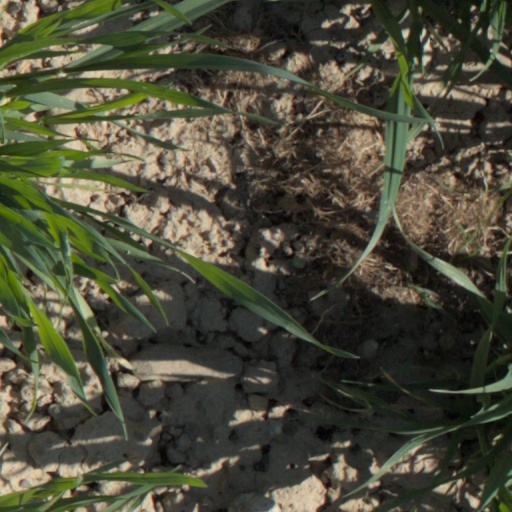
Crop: wheat